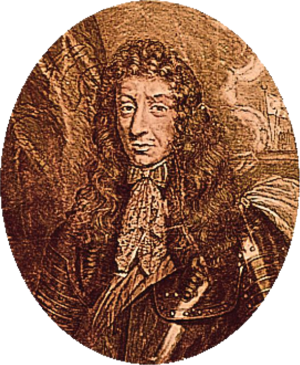
Le comte Ernst Rüdiger von Starhemberg fut à partir de 1680 gouverneur militaire de Vienne, général du Saint-Empire au cours de la deuxième guerre austro-turque et président du Conseil aulique.